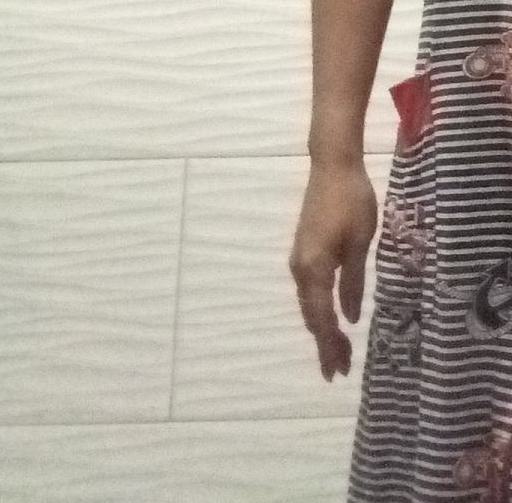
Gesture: no_gesture